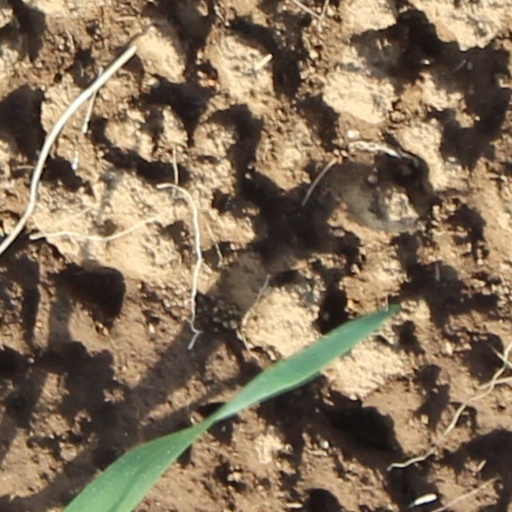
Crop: wheat